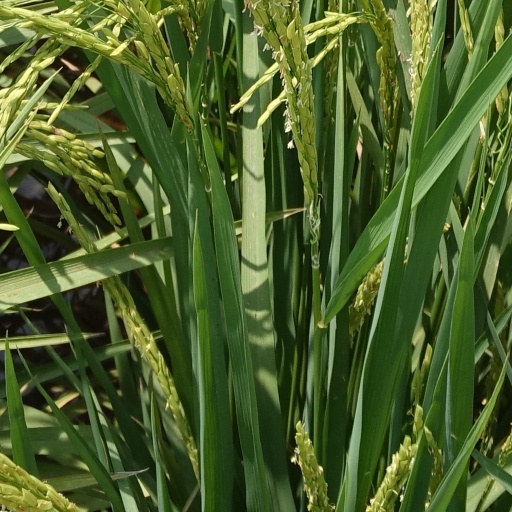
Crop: rice